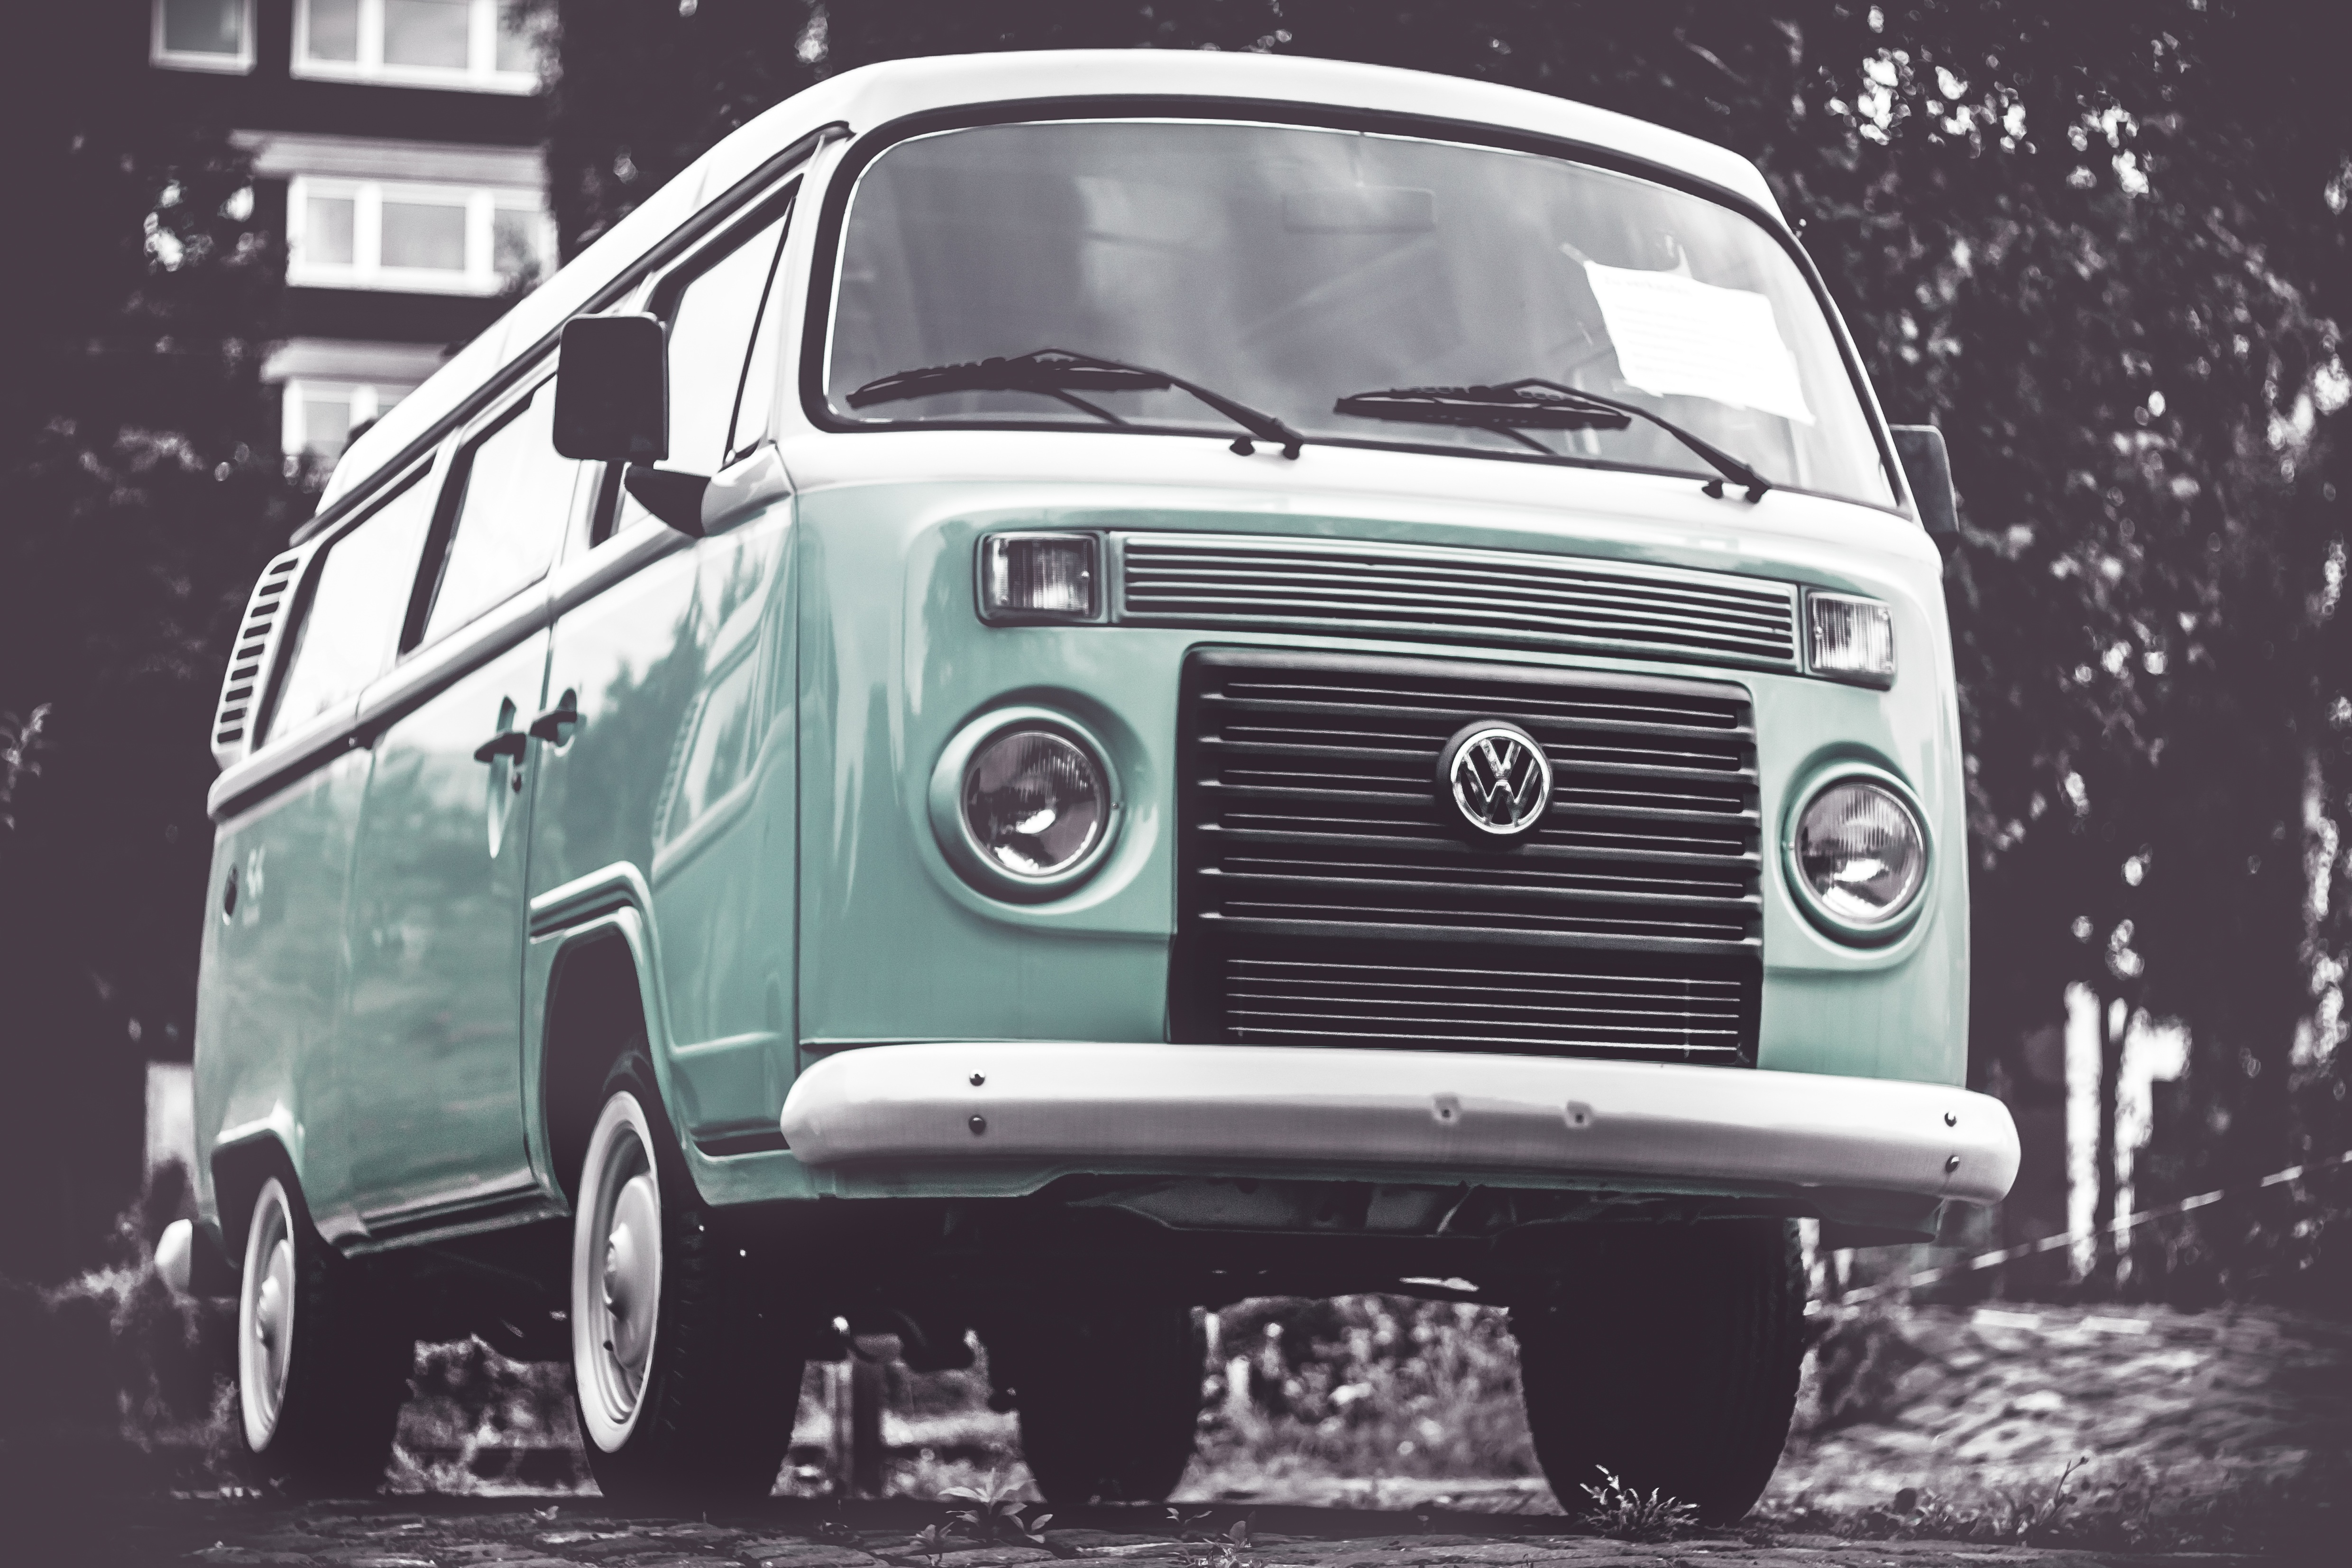
road, car, vintage, antique, wheel, automobile, van, transportation, vehicle, drive, windshield, auto, nostalgia, headlight, automotive, motor vehicle, hood, bumper, chrome, luxury, style, classic, commercial vehicle, antique car, city car, land vehicle, volkswagen type 2, automobile make, automotive exterior, compact car, automotive design, transportation system